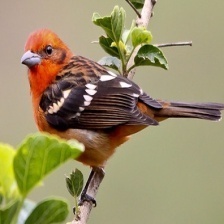
Species: FLAME TANAGER
Scientific name: PIRANGA BIDENTATA